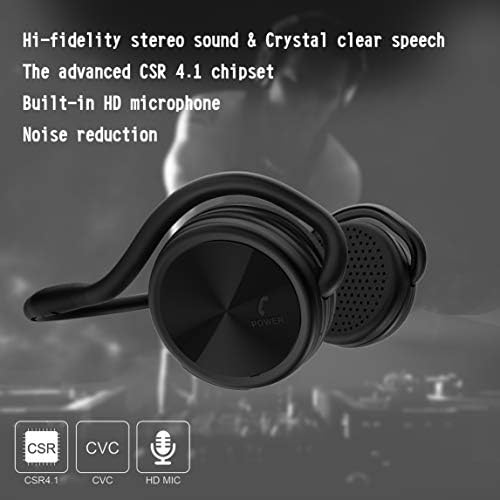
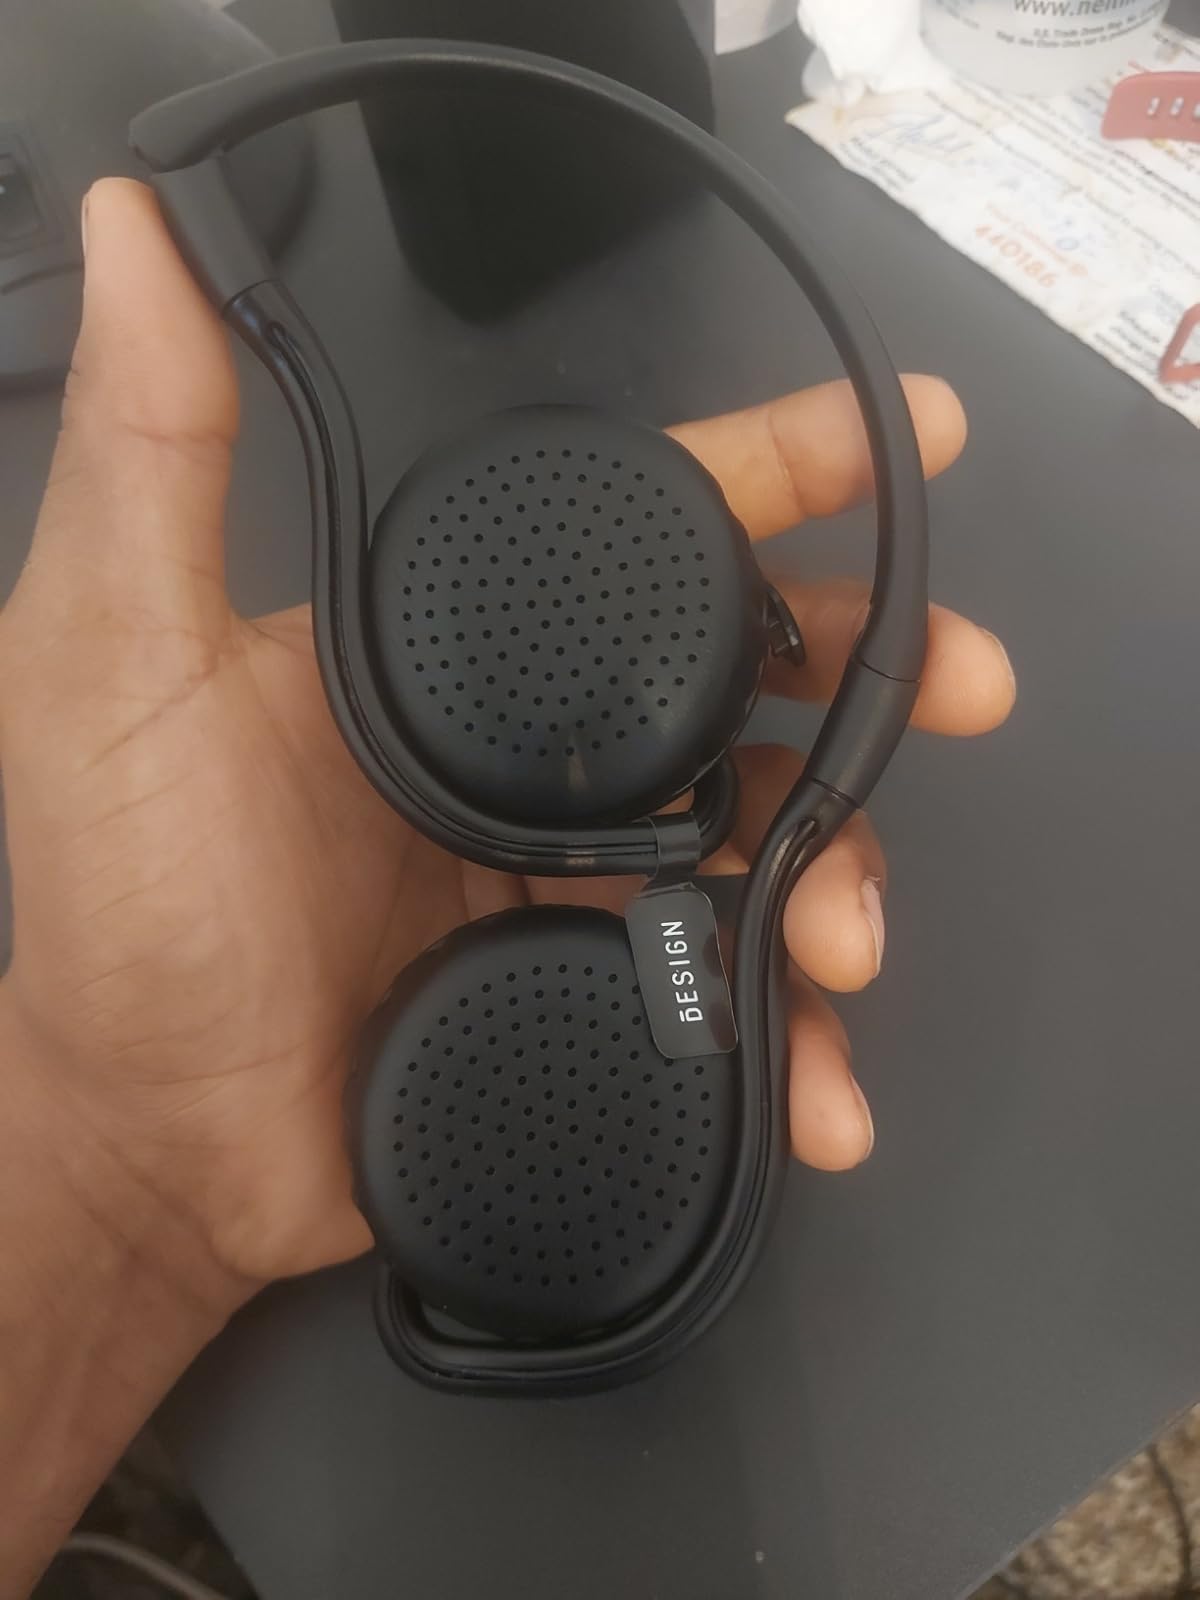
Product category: headphones
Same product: yes